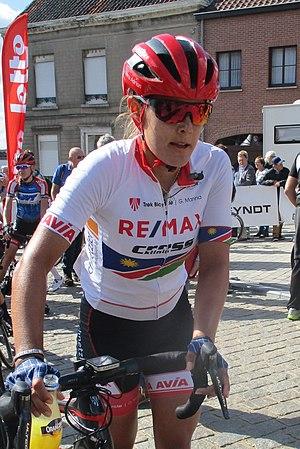
Vera Adrian, née le 28 octobre 1993 à Windhoek, est une coureuse cycliste namibienne qui a notamment participé à la course en ligne féminine de cyclisme sur route aux Jeux olympiques d'été de 2016.
Les championnats de Namibie de cyclisme sur route sont organisés tous les ans.